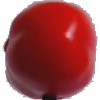
Label: Tomato 2